Patina Miller

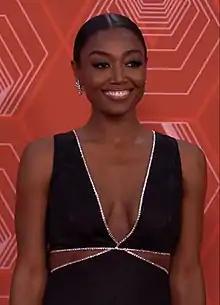
Miller at the 74th Tony Awards in 2021

Patina Renea Miller (born November 6, 1984) is an American actress and singer. Miller's breakout role was as originating the role of disco diva wannabe Deloris Van Cartier in the 2009 West End and 2011 Broadway productions of "Sister Act" for which she earned Laurence Olivier Award and Tony Award nominations, respectively. She also starred as the Leading Player in the 2013 Broadway revival of "Pippin", for which she won the Tony Award for Best Actress in a Musical. She later returned to Broadway to star as the Witch in the 2022 Broadway revival of the Stephen Sondheim musical "Into the Woods".